Frank Barnwell

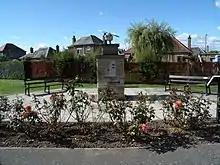
Memorial at Causewayhead, Stirling

In 1907 he returned to Scotland and established the Grampian Motors & Engineering Company in Stirling in partnership with his brother Harold. The brothers had built an unsuccessful glider in 1905, and between 1908 and 1910 they constructed three experimental powered aircraft. The first lacked sufficient power to fly, but the second, a canard biplane, made the first powered flight in Scotland, piloted by Harold in July 1909. but was wrecked on the second attempt to fly it. The third, a mid-wing monoplane, was built during 1910 and flown by to win a prize for the first flight of over a mile in Scotland on 30 January 1911 at Causewayhead under the Wallace Monument. In late 1911 Barnwell was hired to work as a designer for a secret department set up by the British and Colonial Aeroplane Company to work on an unconventional seaplane project for the Admiralty in collaboration with Dennistoun Burney, resulting in the unsuccessful Bristol-Burney seaplanes. He then co-designed the Bristol Scout with Harry Busteed. When war broke out in 1914 Barnwell enlisted in the Royal Flying Corps and after qualifying as a pilot at the Central Flying School, Upavon, he joined 12 Squadron RFC but in August 1915 was released from service to become chief designer at Bristol. Here he put his experience of service conditions to use by designing the Bristol Fighter, one of the outstanding aircraft of the war. With the exception of a short period between October 1921 and October 1923, when he briefly emigrated to Australia to work as an aviation advisor to the Australian Government, he worked as Bristol's head of design for the rest of his life, designing aircraft such the Bristol Bulldog and Bristol Blenheim.